Macular degeneration

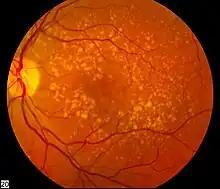
Picture of the back of the eye showing intermediate age-related macular degeneration

Macular degeneration, also known as age-related macular degeneration (AMD or ARMD), is a medical condition which may result in blurred or no vision in the center of the visual field. Early on there are often no symptoms. Some people experience a gradual worsening of vision that may affect one or both eyes. While it does not result in complete blindness, loss of central vision can make it hard to recognize faces, drive, read, or perform other activities of daily life. Visual hallucinations may also occur.